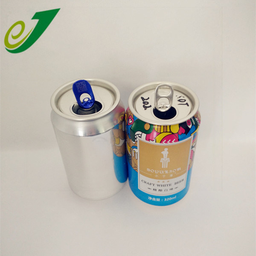
Label: metal